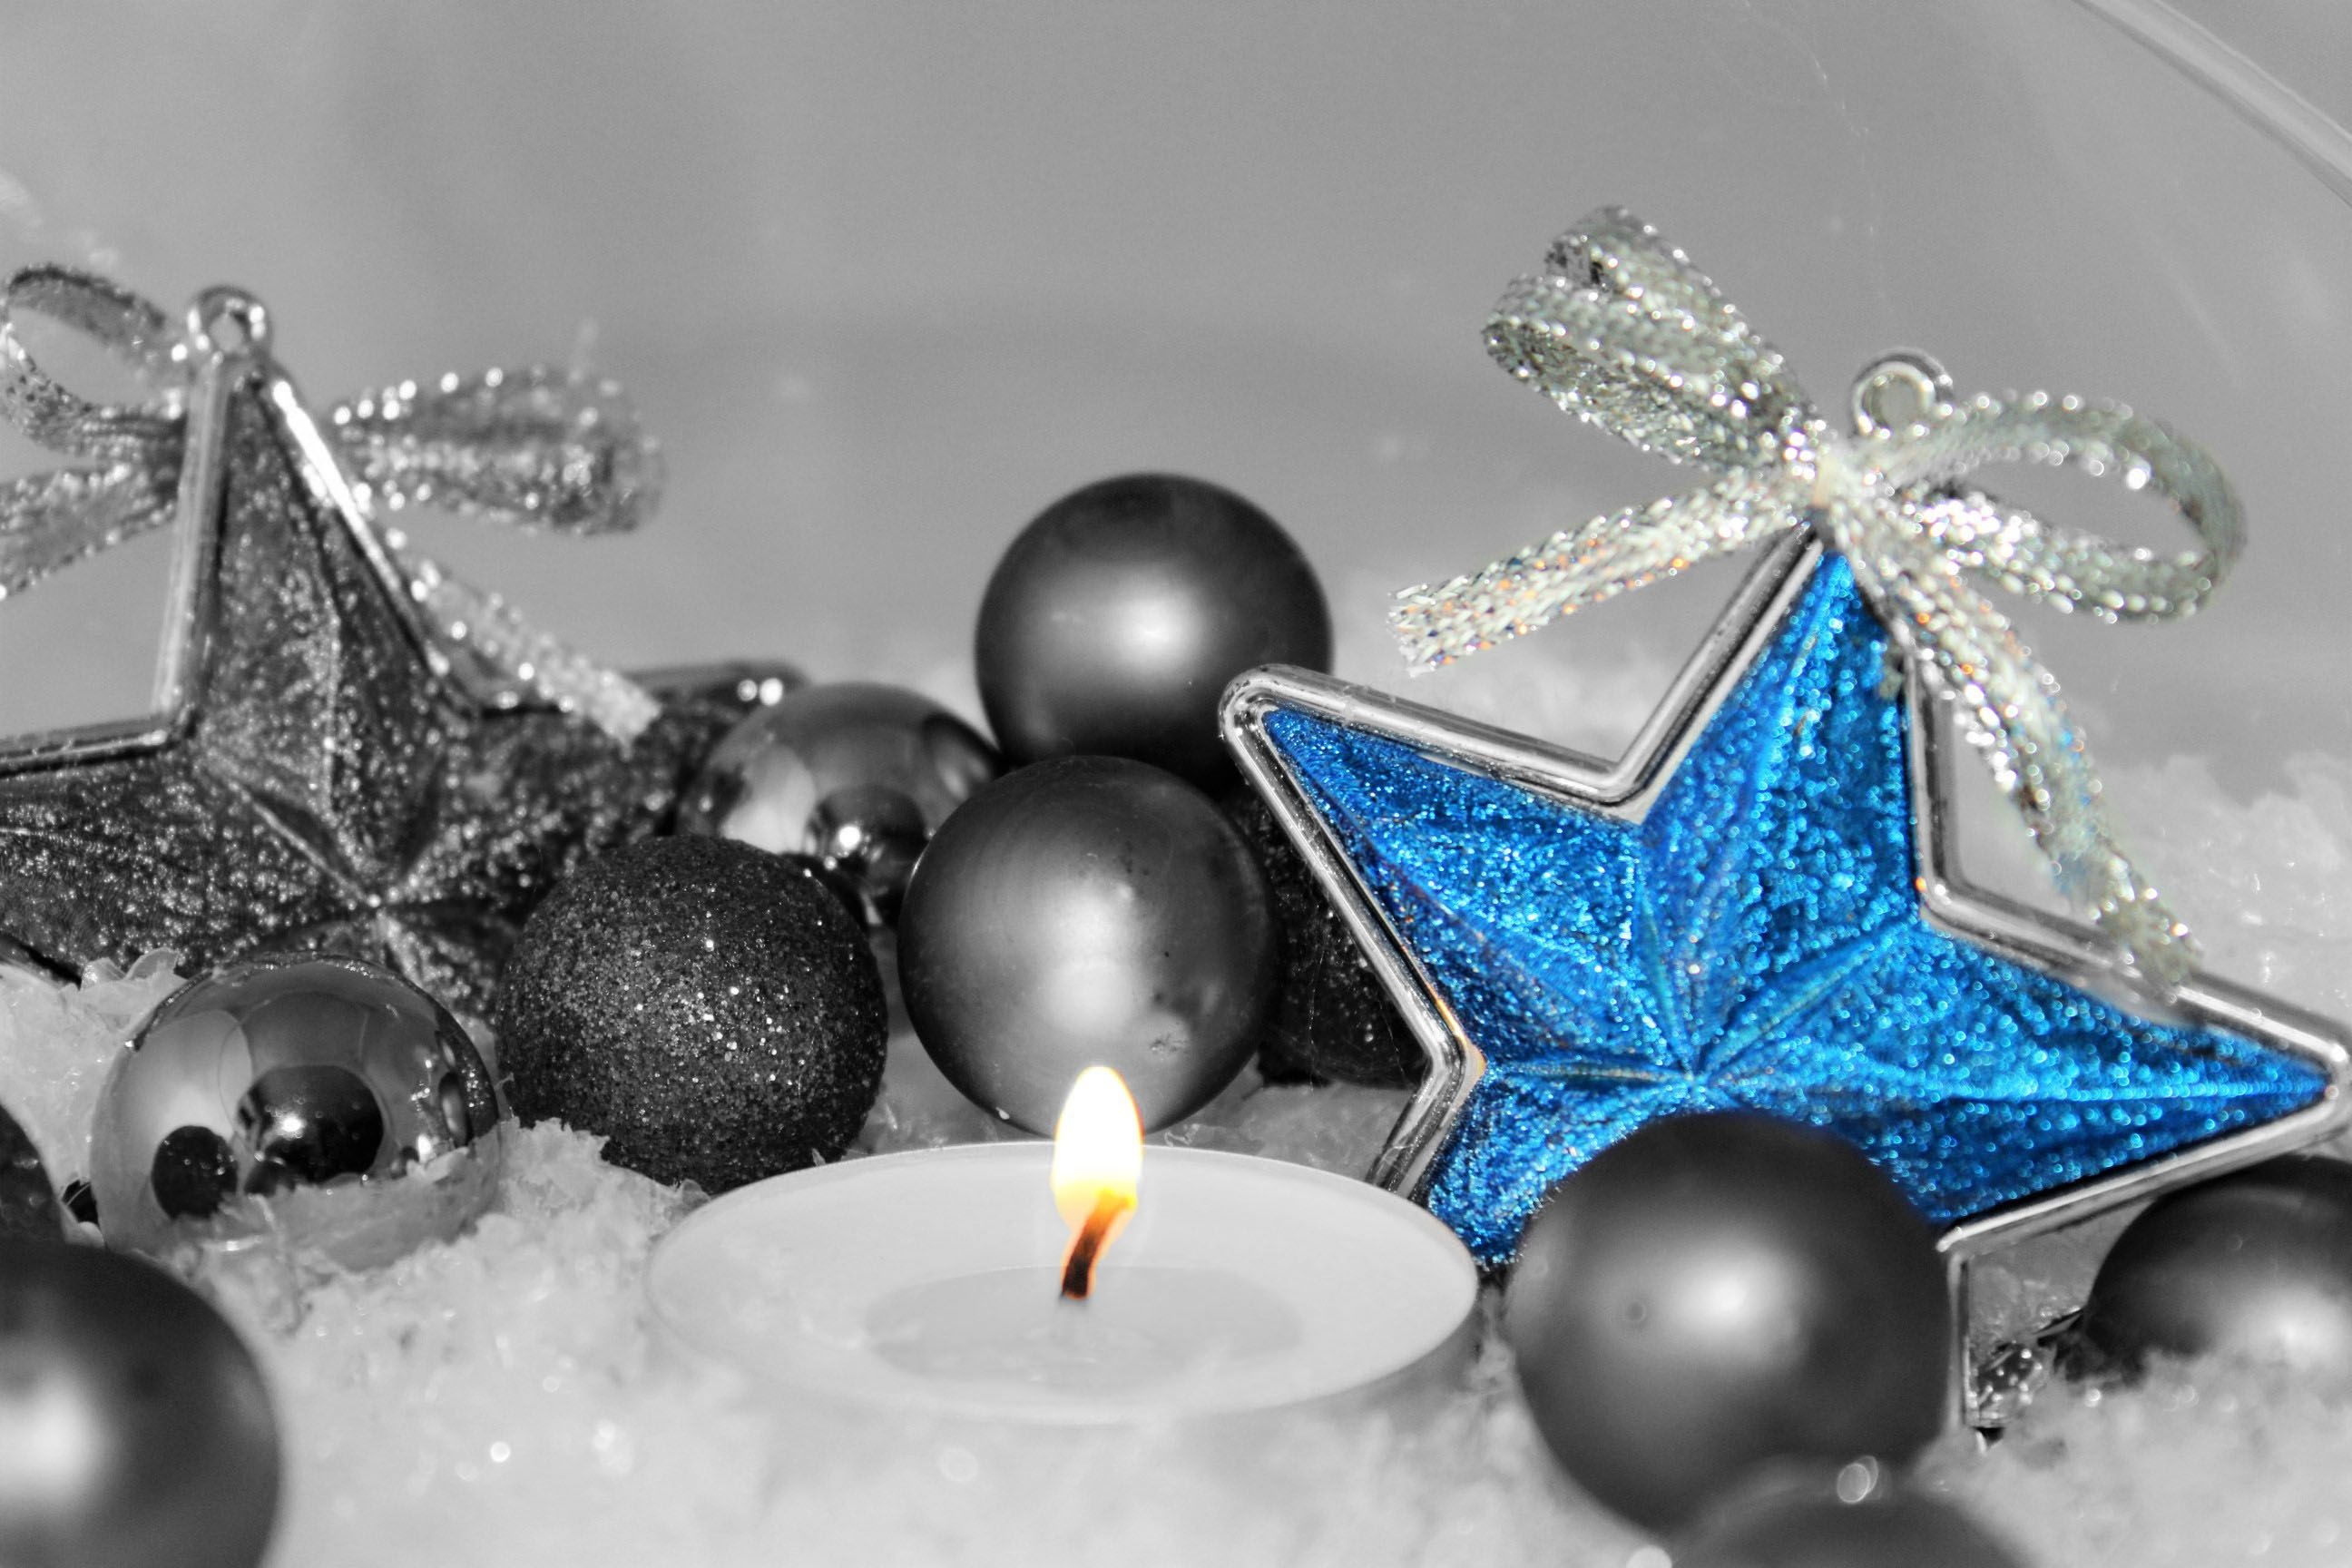
star, atmosphere, decoration, candle, christmas, decor, christmas tree, advent, christmas decoration, jewellery, background, joy, balls, christmas motif, christmas balls, christmas greeting, black with blue star